Circular economy

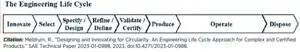

Complex and certified engineering systems, however, include many of the smaller products encountered on a daily basis, for example bicycles and household appliances. Implementing the principles of circularity requires all engineering design teams to take a lifecycle approach to the product.